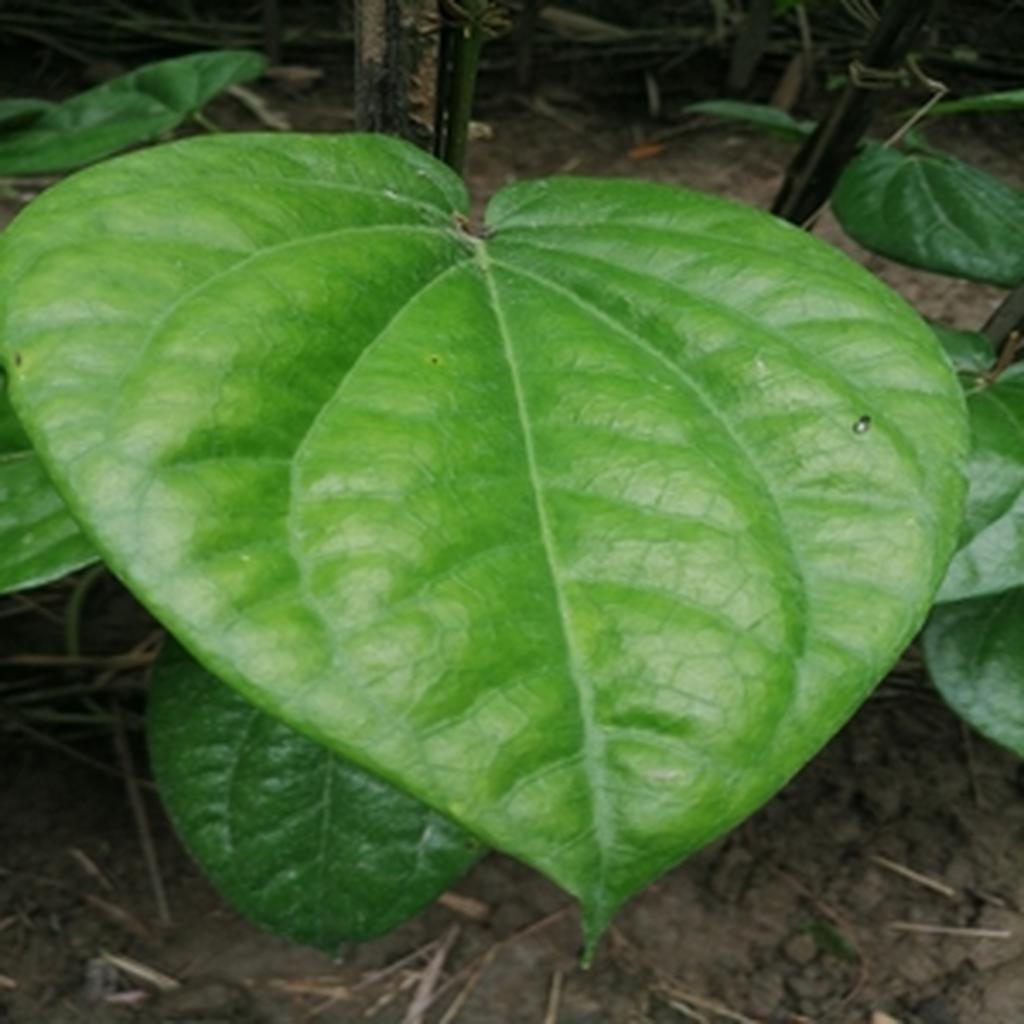
Label: Healthy_Leaf